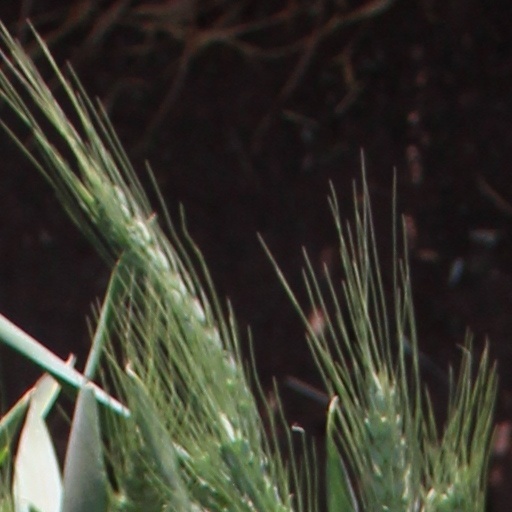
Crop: wheat